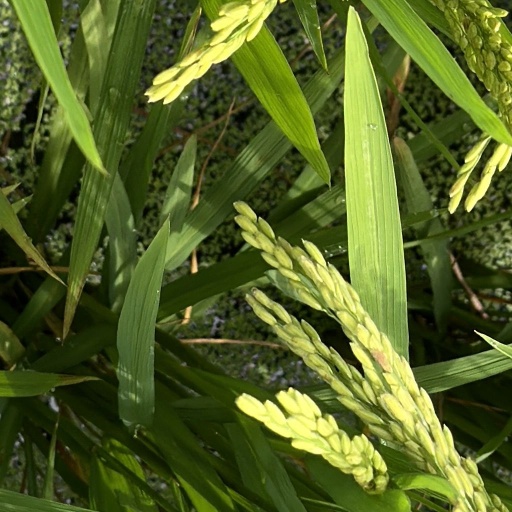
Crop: rice